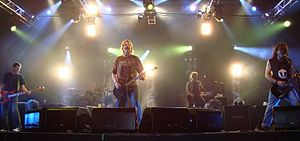
The Offspring
The Offspring i 2008 i Fortaleza i Brasilien.
"The Offspring er et amerikansk punk-rock band fra Orange County, Californien, dannet i 1984. De er sammen med andre californiske punk-, ska punk- og pop-punk-bands som Sublime, Green Day, Bad Religion og Rancid krediteret for at genoplive interessen for punk-rock i USA i 1990'erne. Kendt som Manic Subsidal indtil 1986 — bandet består af forsanger og rytmeguitarist Dexter Holland, leadguitarist Noodles, bassisten Greg K. og trommeslageren Pete Parada. Parada erstattede den tidligere trommeslager Adam ""Atom"" Willard i 2007, under indspilningerne af bandets ottende studiealbum, Rise and Fall, Rage and Grace, og har været medlem af bandet siden.